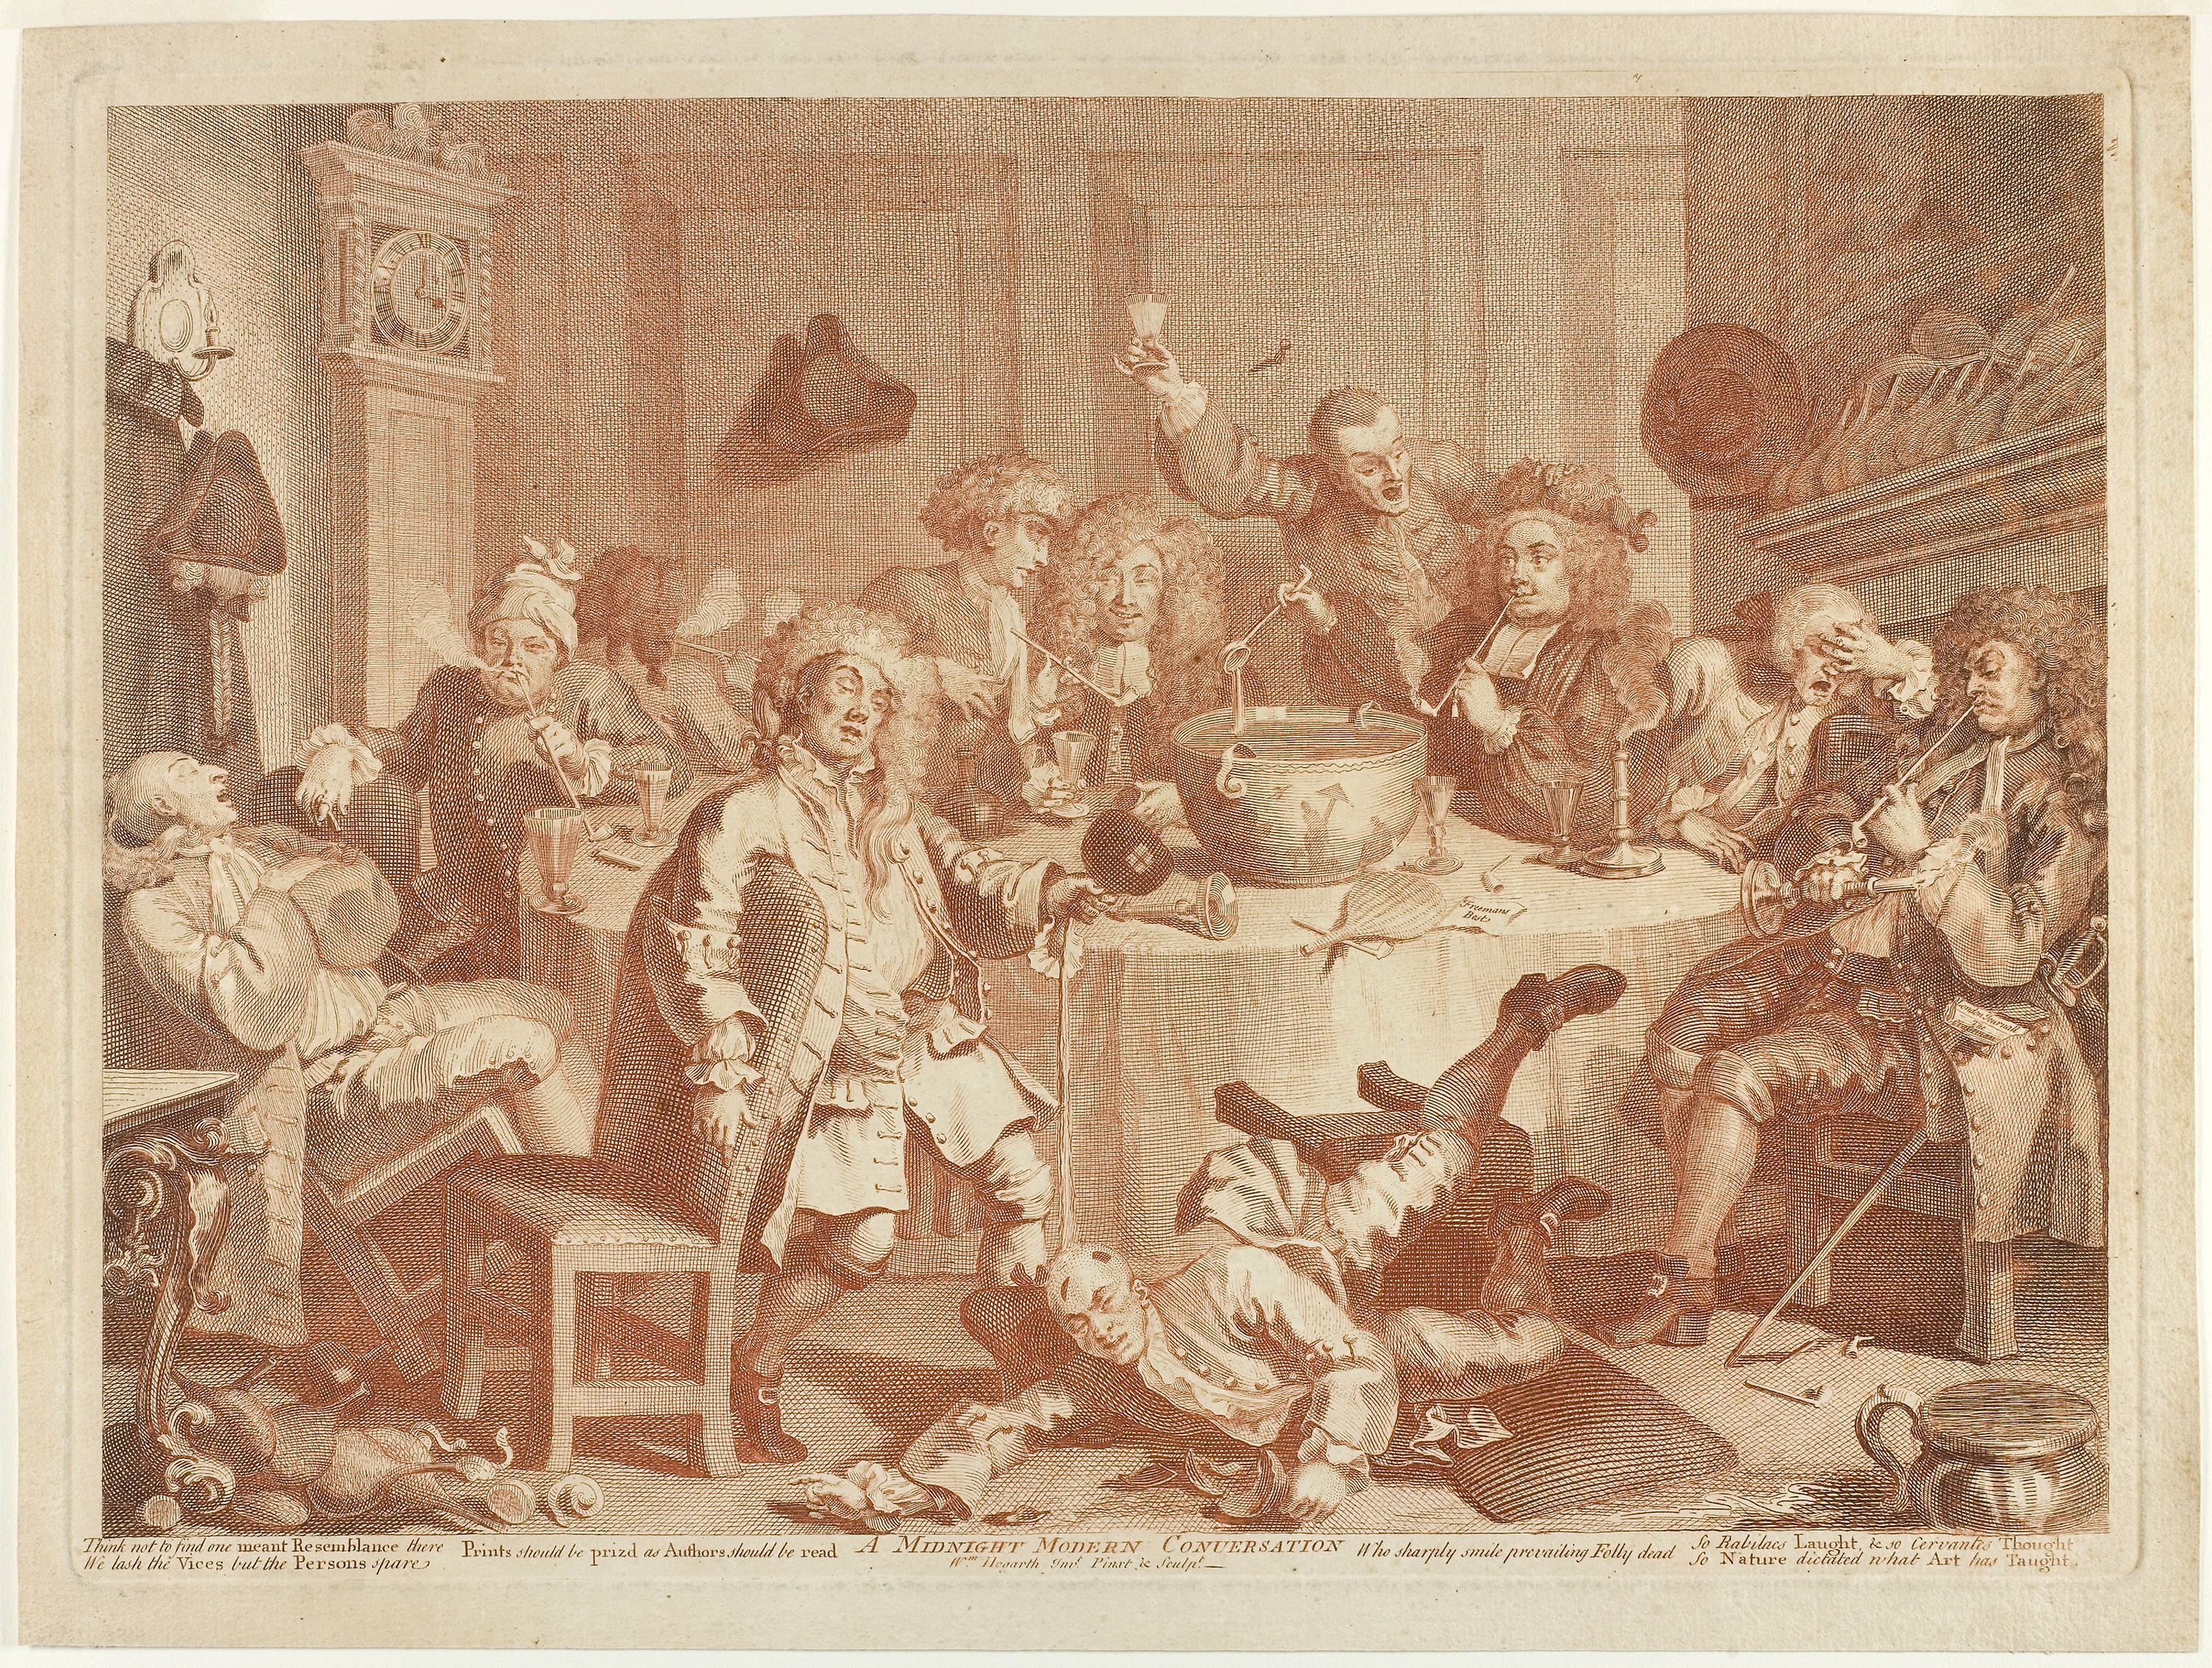
tapestry, art, history, ancient history, stock photography, picture frame, antique